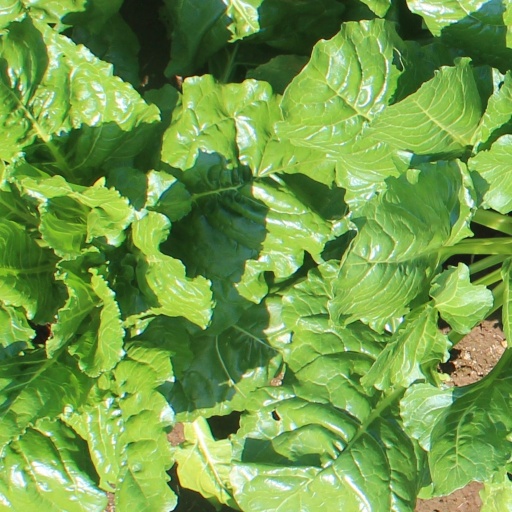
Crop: sugar beet